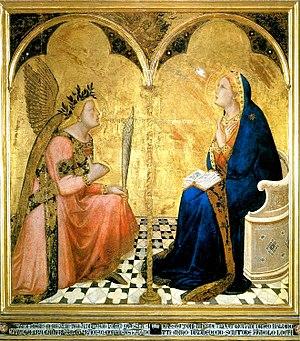
L'Annonciation est un thème couramment représenté dans les arts visuels depuis les premiers siècles du christianisme jusqu'à nos jours. Les œuvres qui lui sont consacrées décrivent l'épisode de l'Annonciation au cours duquel l'ange Gabriel annonce à Marie qu'elle sera mère du Christ. Fréquent en Orient chrétien comme dans l'Europe occidentale, présent occasionnellement dans le monde islamique, ce thème a connu des évolutions importantes lui permettant de développer une riche iconographie.